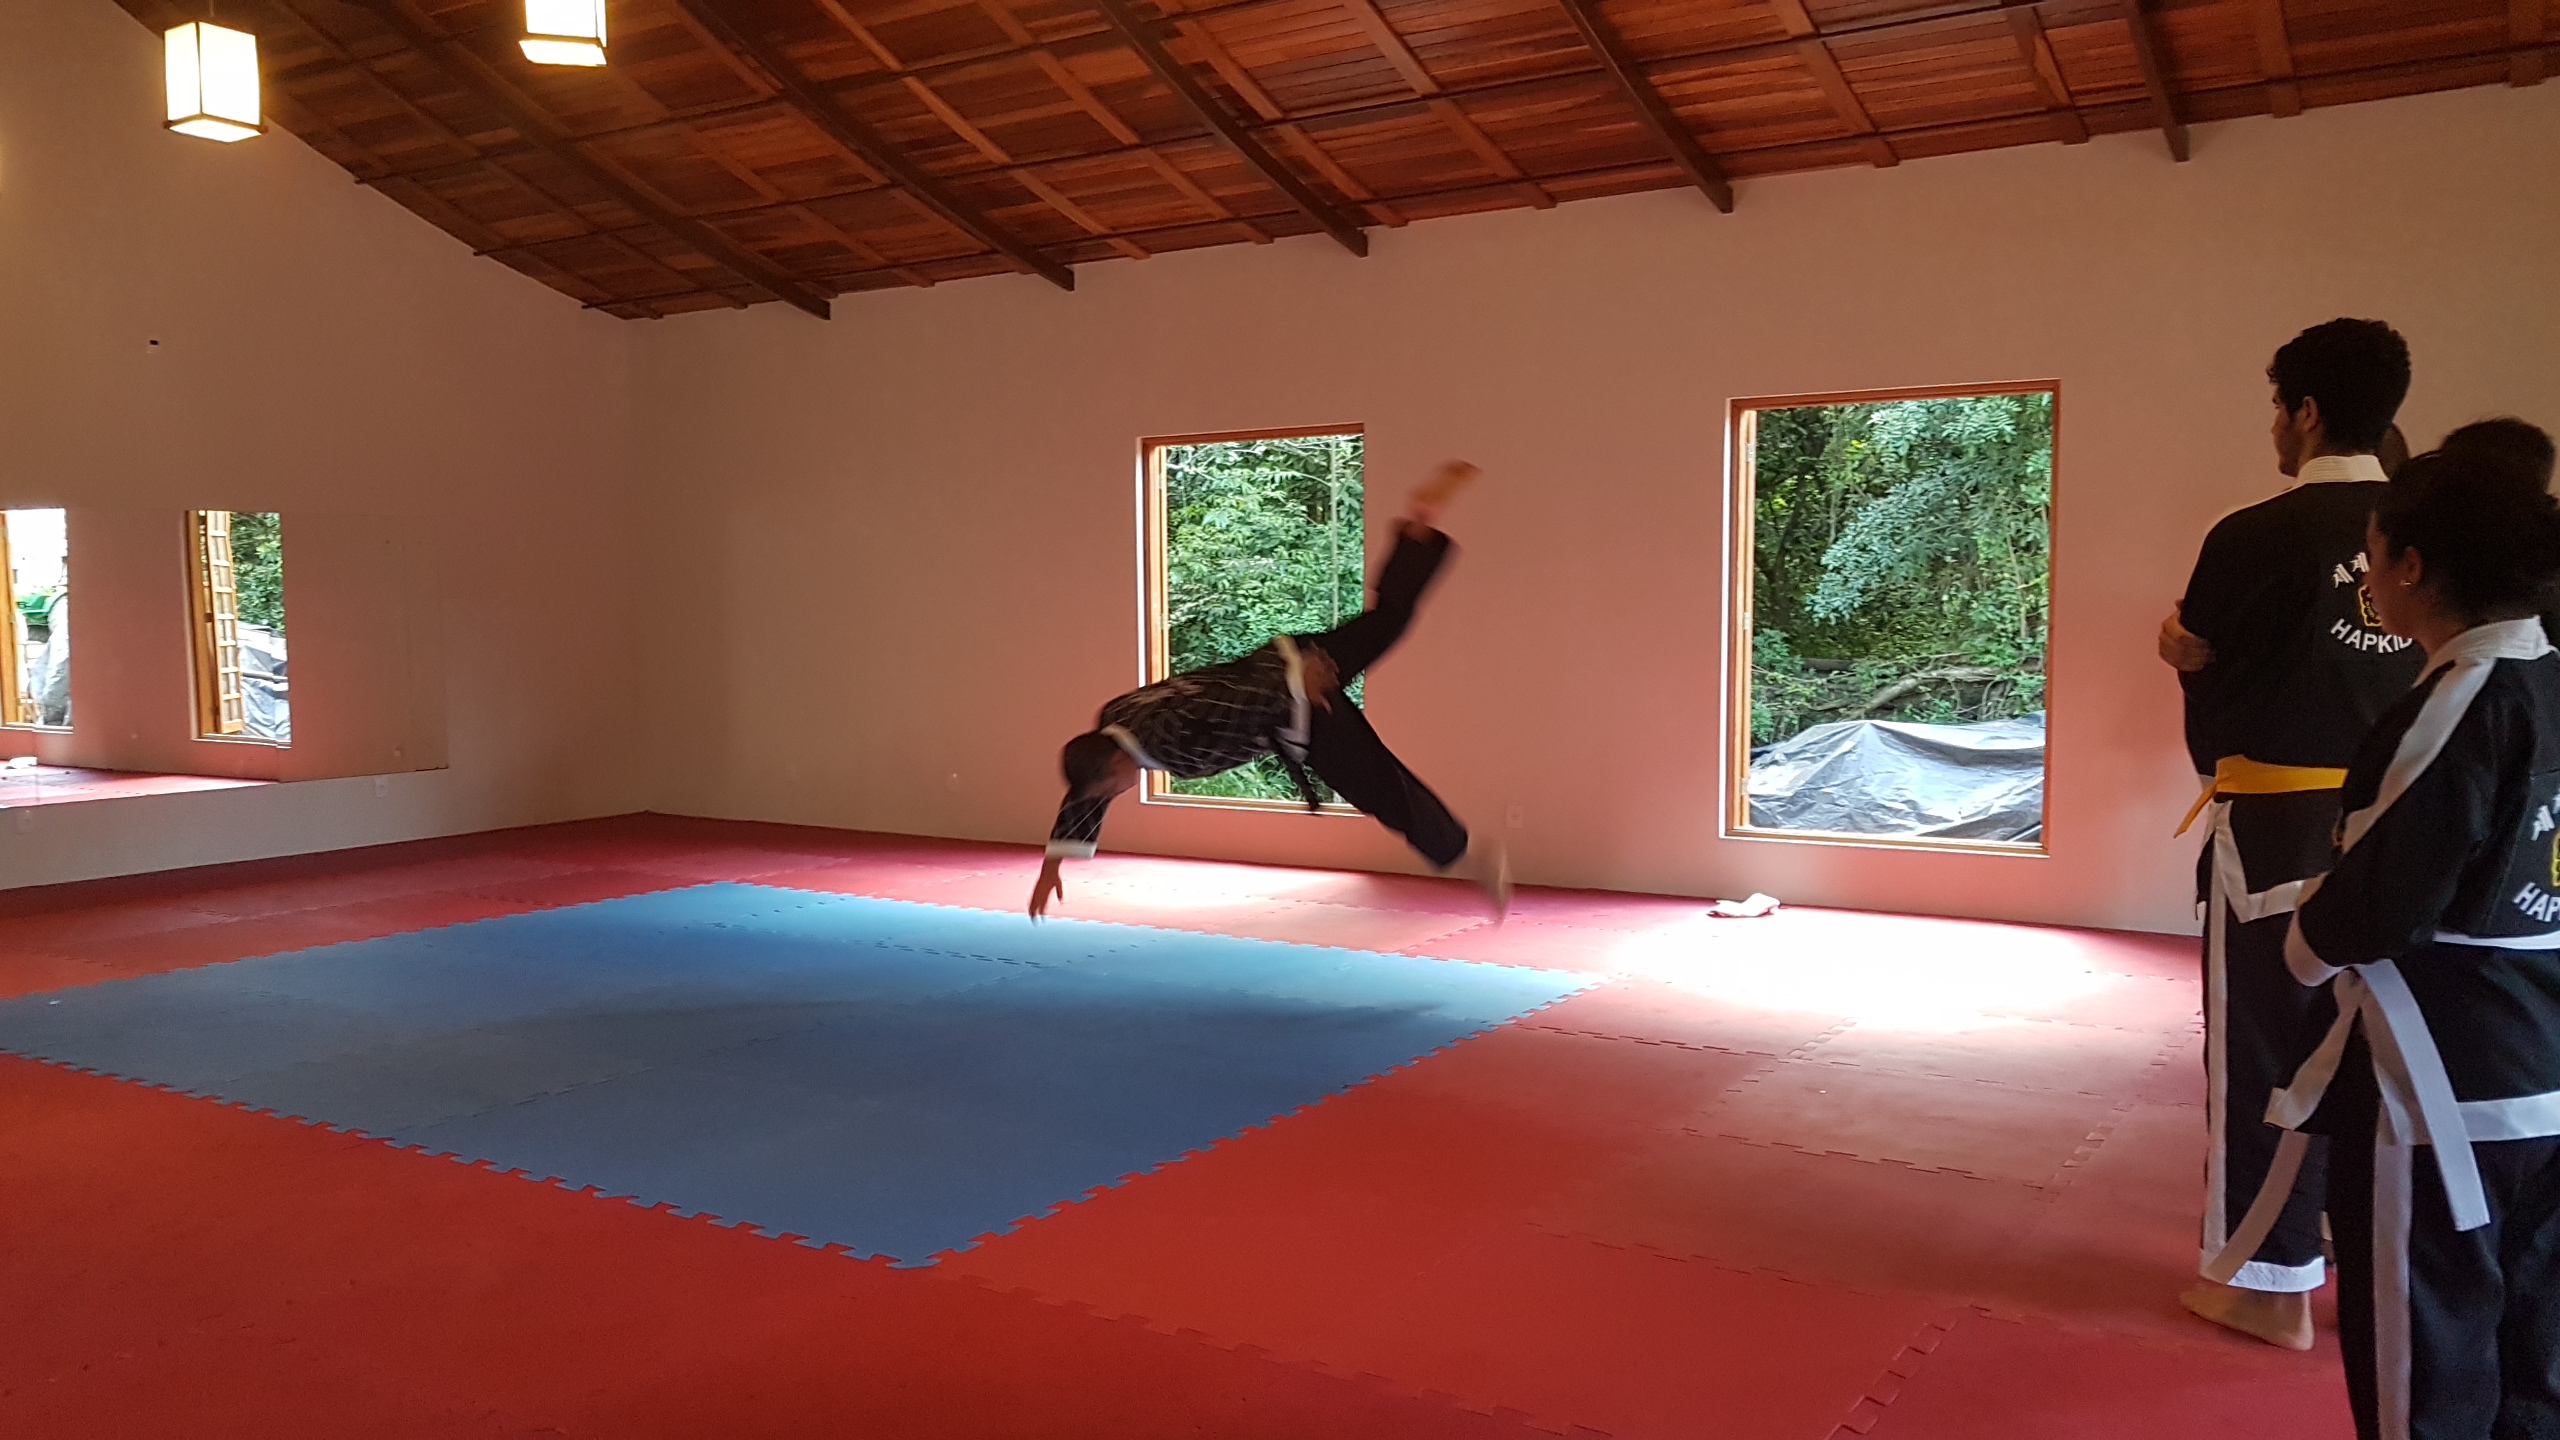
sports, room, mat, individual sports, contact sport, Flip acrobatic, kung fu, combat sport, martial arts, hapkido, tang soo do, taekwondo, striking combat sports, leisure, physical fitness, Silat